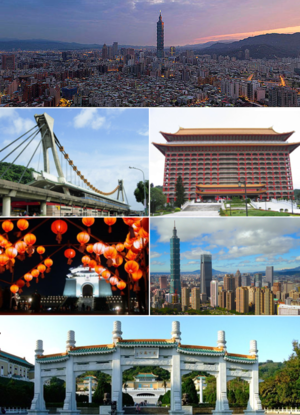
Taipei est la capitale de Taïwan. Taipei en est la plus grande ville avec 2 635 286 habitants dans la ville proprement dite et 7 034 444 dans l'aire urbaine. Plus largement, le cercle de vie qui est composé par Taipei, Nouveau Taipei, Keelung et Taoyuan où l'aéroport international de Taiwan-Taoyuan se situe, compte une population de 9 248 049 habitants. Taipei est la capitale politique, culturelle et économique de l'île. Son industrie est particulièrement moderne, notamment en électronique.